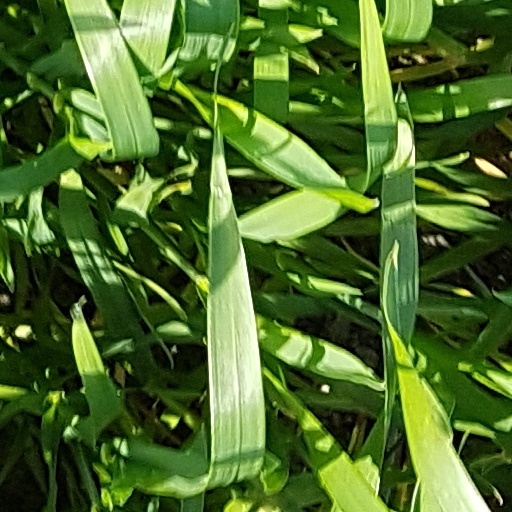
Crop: wheat